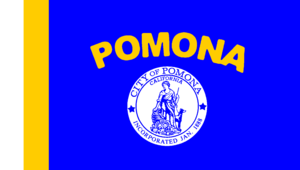
Pomona est une ville située dans le comté de Los Angeles, dans l'État de Californie, aux États-Unis. Lors du recensement de l'an 2000, la ville était peuplée de 149 473 habitants, en 2008, de 162 255 habitants.